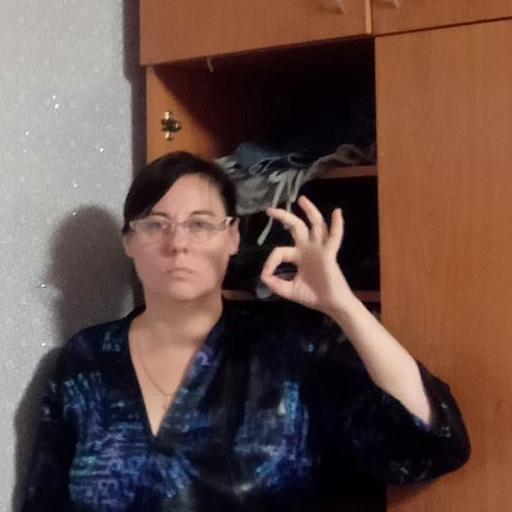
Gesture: ok